Frederick E. Betts

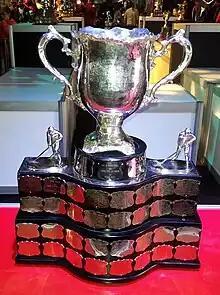
Silver bowl trophy with two large handles, mounted on a wide black plinth engraved with team names on silver plates.

In March 1919, the Canadian Amateur Hockey Association (CAHA) held its first annual meeting since 1915 due to World War I. The SAHA was given the turn to choose the president, and nominated Betts to succeed James T. Sutherland. The CAHA adopted the rules of play used in the Ontario Hockey Association for Allan Cup for senior competition, assumed control of competition for the Memorial Cup and the Abbott Cup for junior competition, and agreed to form an alliance with the Amateur Athletic Union which oversaw ice hockey in the United States.